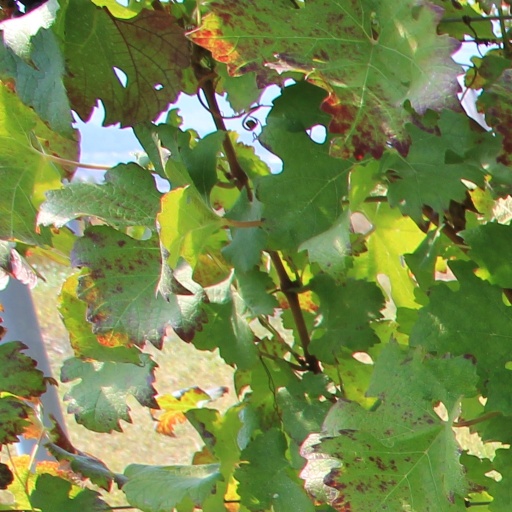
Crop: grape